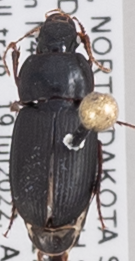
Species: Harpalus opacipennis
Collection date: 2022-07-19
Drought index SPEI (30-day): -0.46
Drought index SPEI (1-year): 1.28
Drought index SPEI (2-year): -0.8